Strophodus

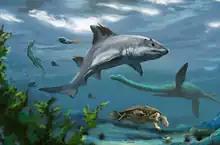
Life reconstruction of "Strophodus rebecae" with associated fauna found in the Rosa Blanca Formation

"Strophodus" has been interpreted as a bottom-dwelling animal that fed on hard-shelled invertebrates, though isotopic evidence has suggested that it may have been pelagic. It may also have been euryhaline.